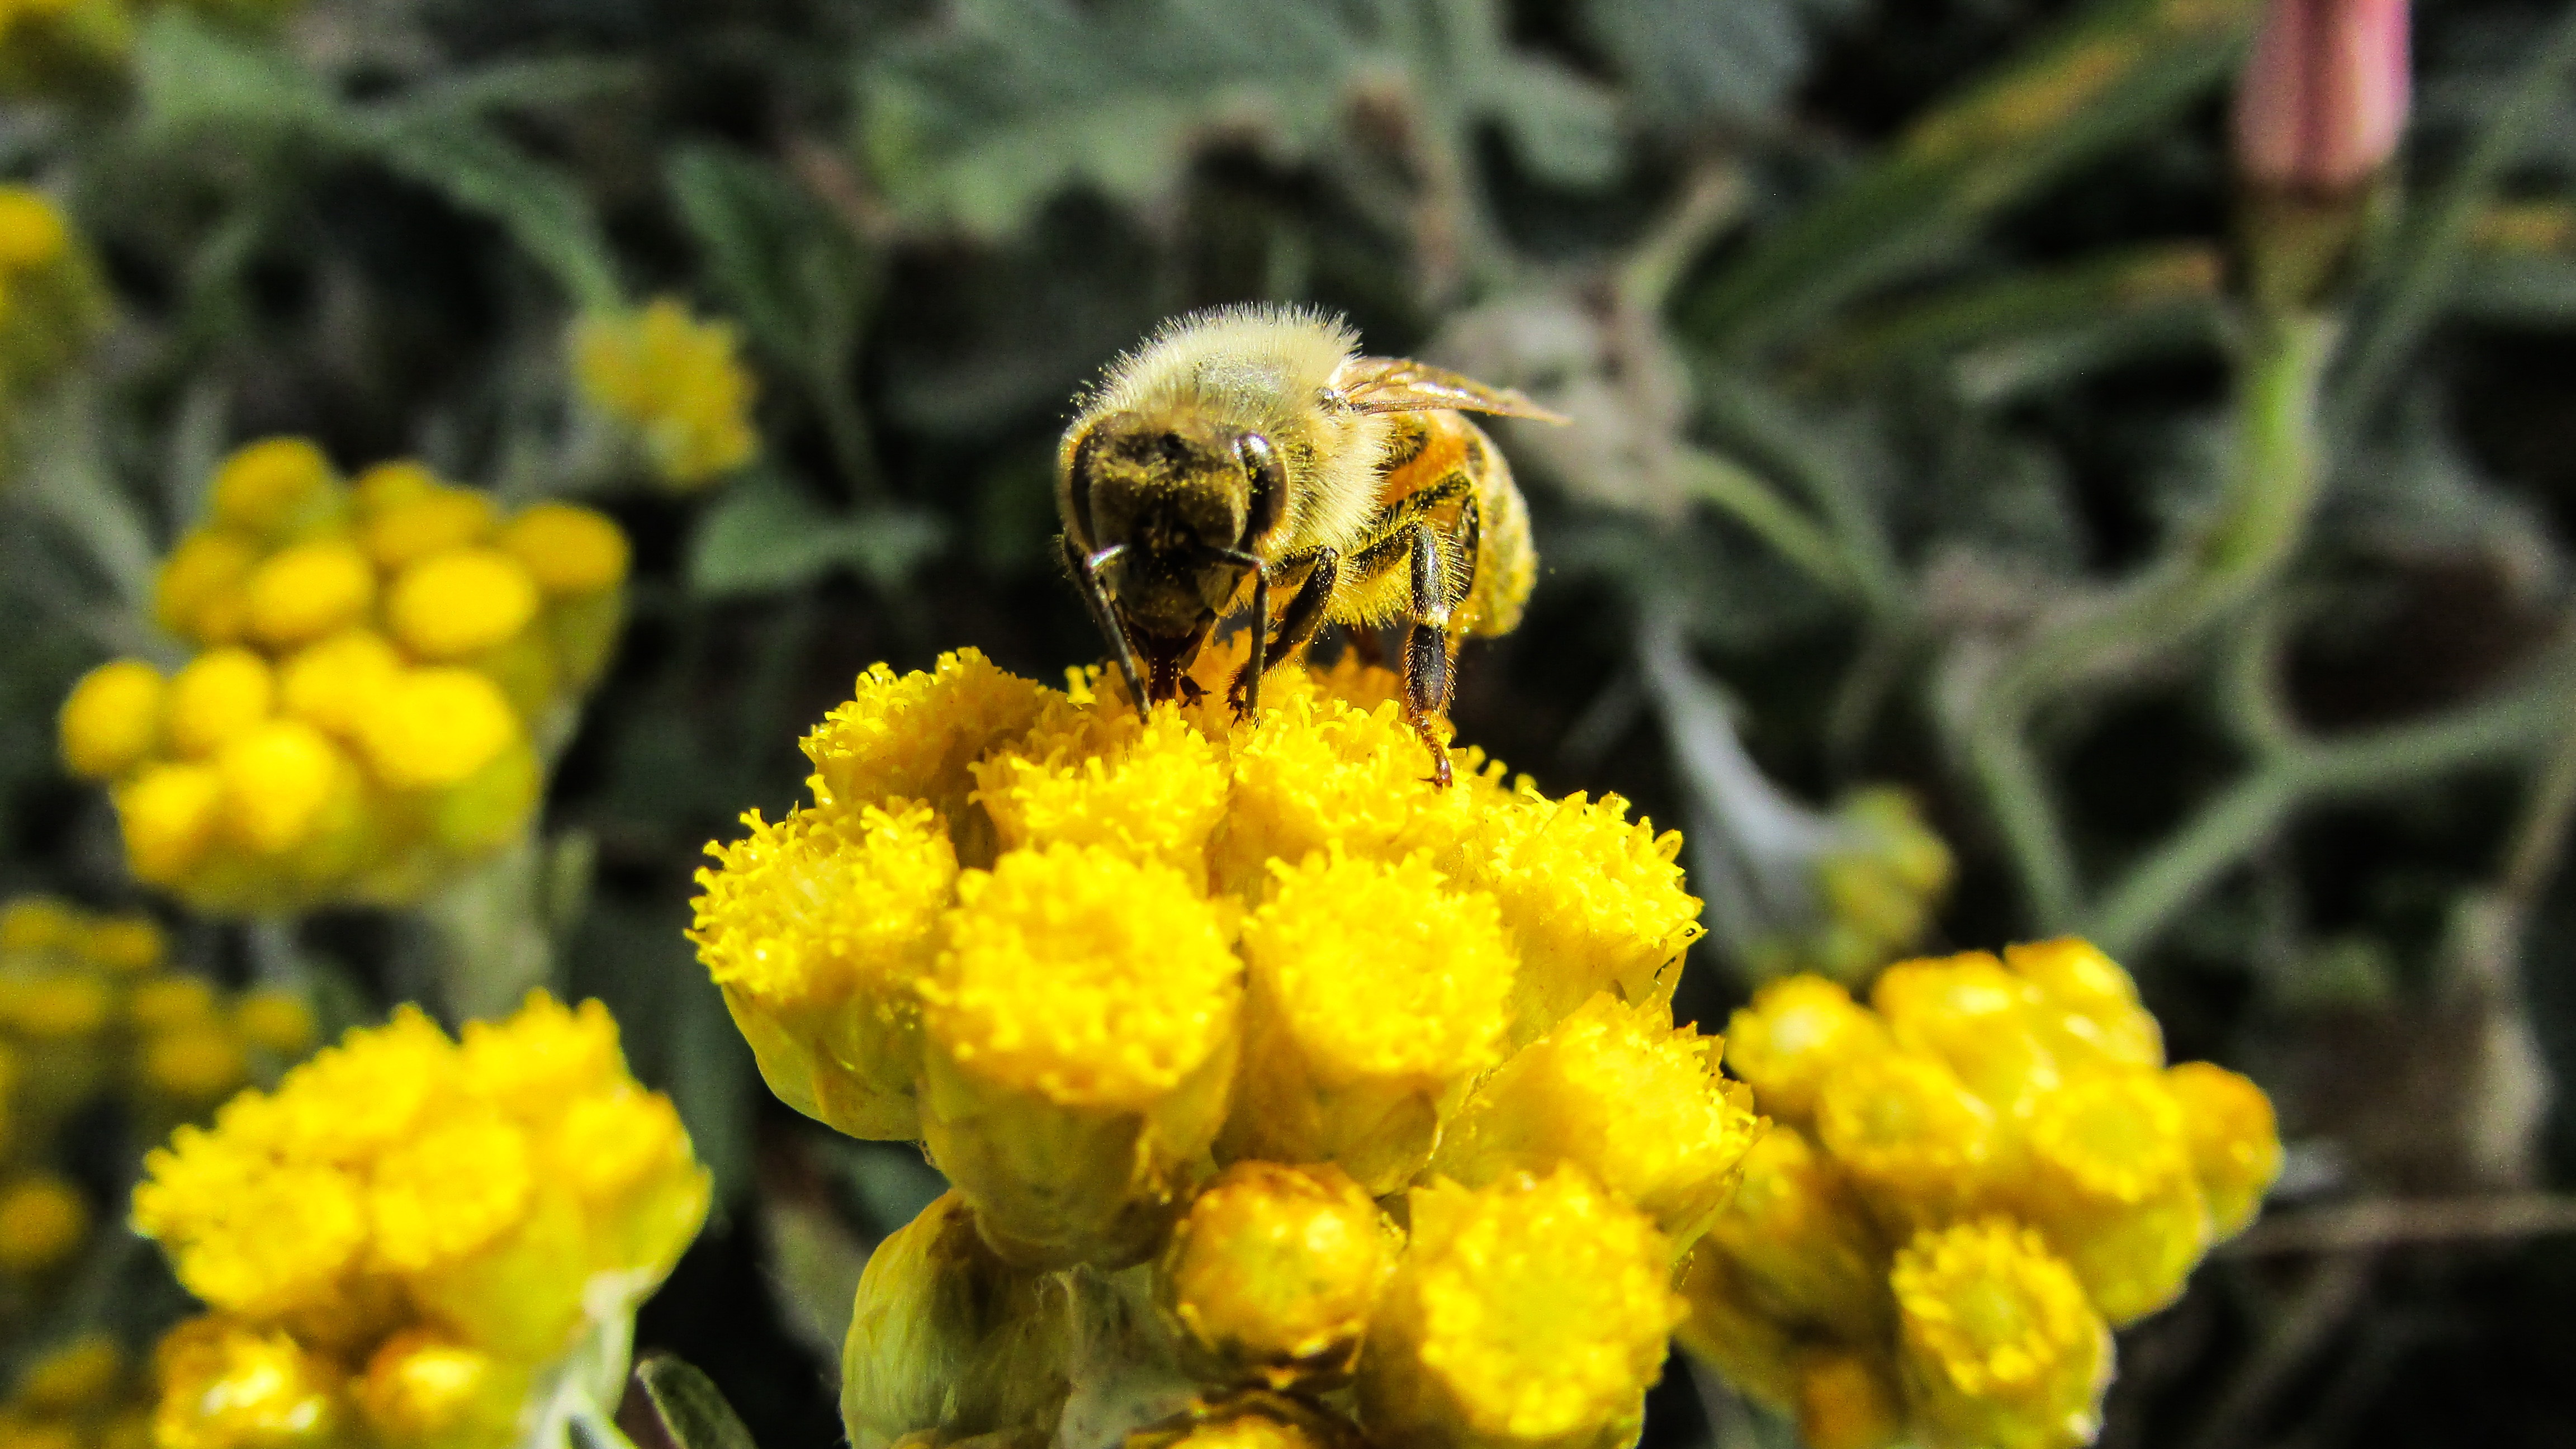
working, nature, plant, flower, animal, busy, pollen, spring, insect, macro, botany, yellow, flora, fauna, invertebrate, wildflower, shrub, bee, nectar, macro photography, flowering plant, honey bee, daisy family, land plant, membrane winged insect